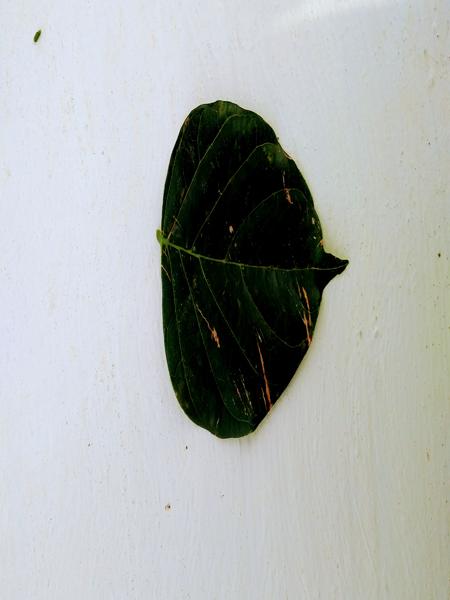
Plant: Honge